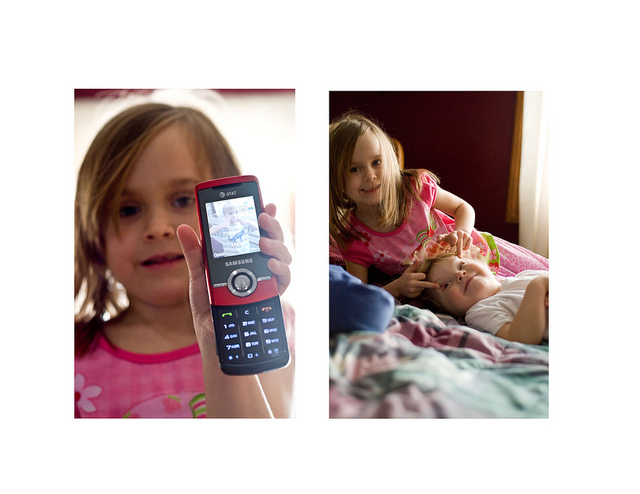
user: Given an image and a question. Answer the question in a short answer. Question: What type of charger would this phone require? Short Answer:
assistant: usb